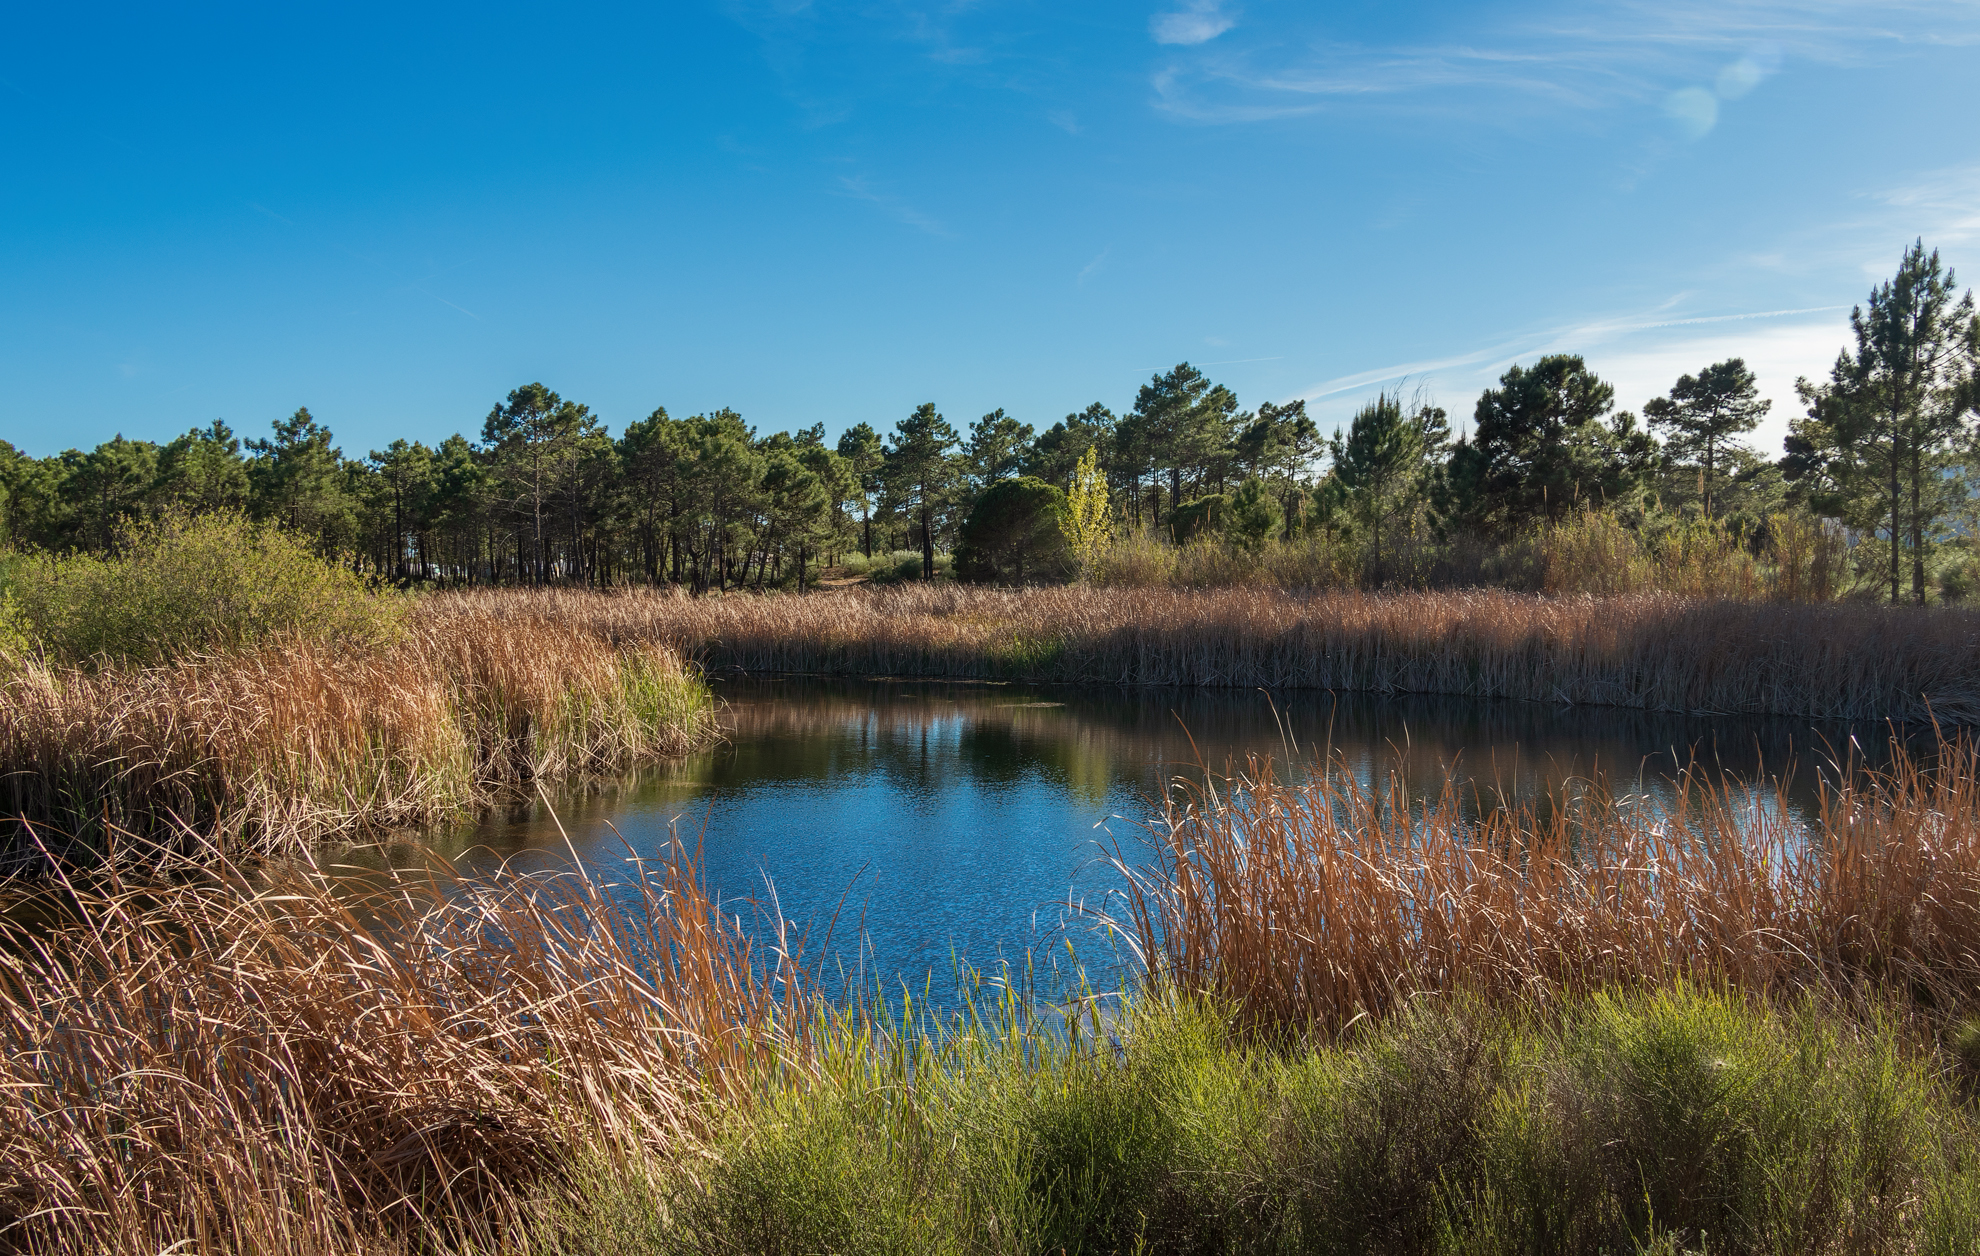
lake, forest, natural landscape, nature, natural environment, nature reserve, water, vegetation, sky, wilderness, marsh, reflection, tree, wetland, bank, water resources, grass, pond, river, fen, biome, plant community, grass family, bog, wildlife, reservoir, landscape, grassland, cloud, Freshwater marsh, shrubland, salt marsh, plant, riparian zone, floodplain, watercourse, rural area, lacustrine plain, mountain, bayou, national park, prairie, loch, swamp, riparian forest, state park, inlet, bay, channel